North Island Main Trunk

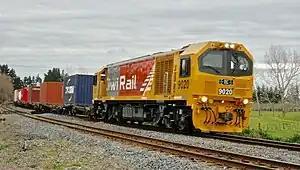
A DL class locomotive hauling a freight train at Papakura, south of Auckland. Freight is an important revenue earner for the North Island Main Trunk.

In the Auckland area, a third main line between Wiri and Westfield is under construction; this will allow freight (or other) trains to bypass stationary passenger trains.